Georges Lesueur

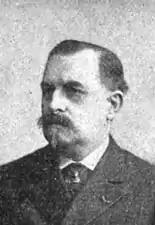

Joseph Georges Lesueur (15 April 1834 – 13 January 1910) was a French railway engineer, public works contractor and politician who was Senator of Algeria from 1888 to 1897.